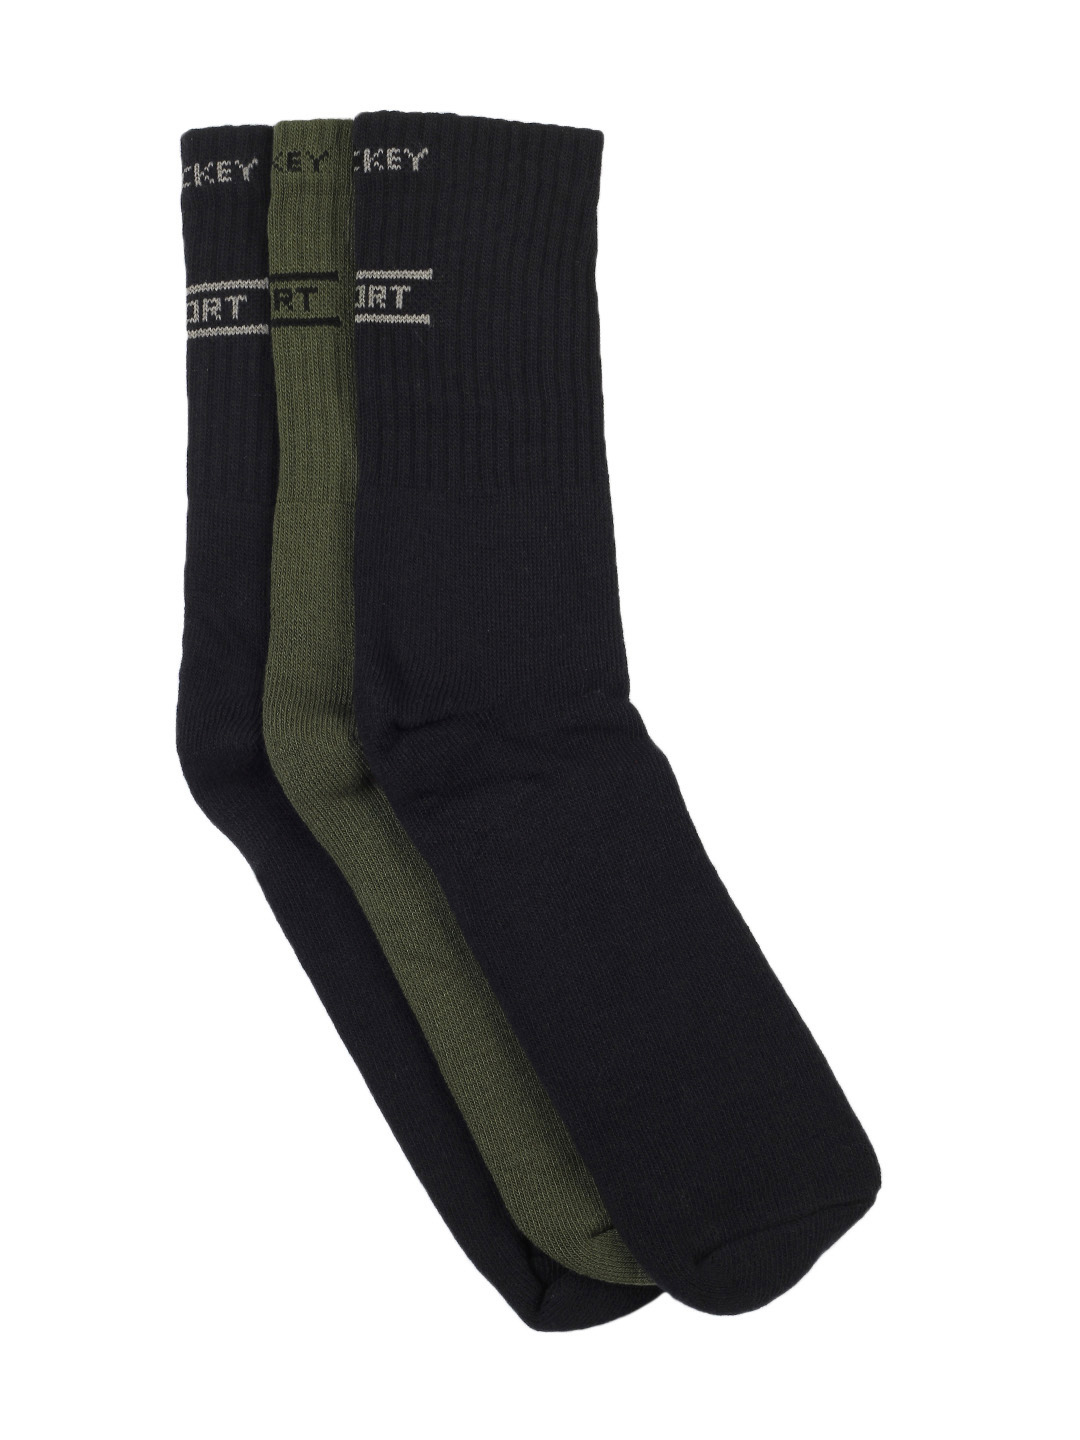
Jockey LCESCBRA Men Pack of 3 Socks 2004
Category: Accessories / Socks / Socks
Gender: Men
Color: Black
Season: Summer 2016
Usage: Sports